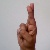
The image shows a hand gesture representing the letter 'R' in Indian Sign Language.